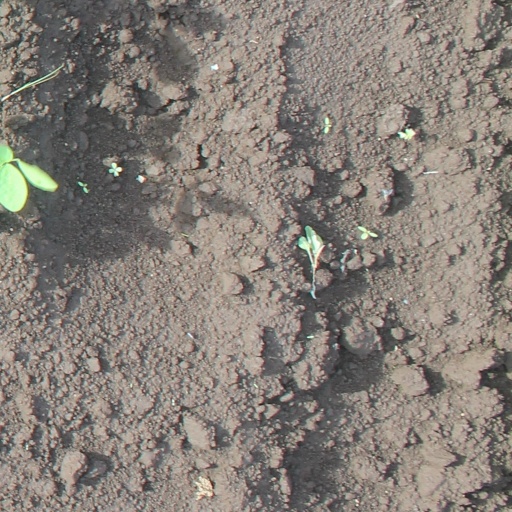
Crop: soybean